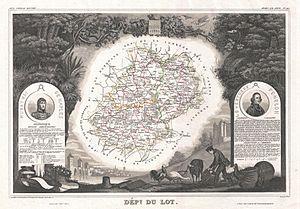
Cet article présente l'histoire, les caractéristiques et les événements significatifs ayant marqué le réseau routier du département du Lot en France.